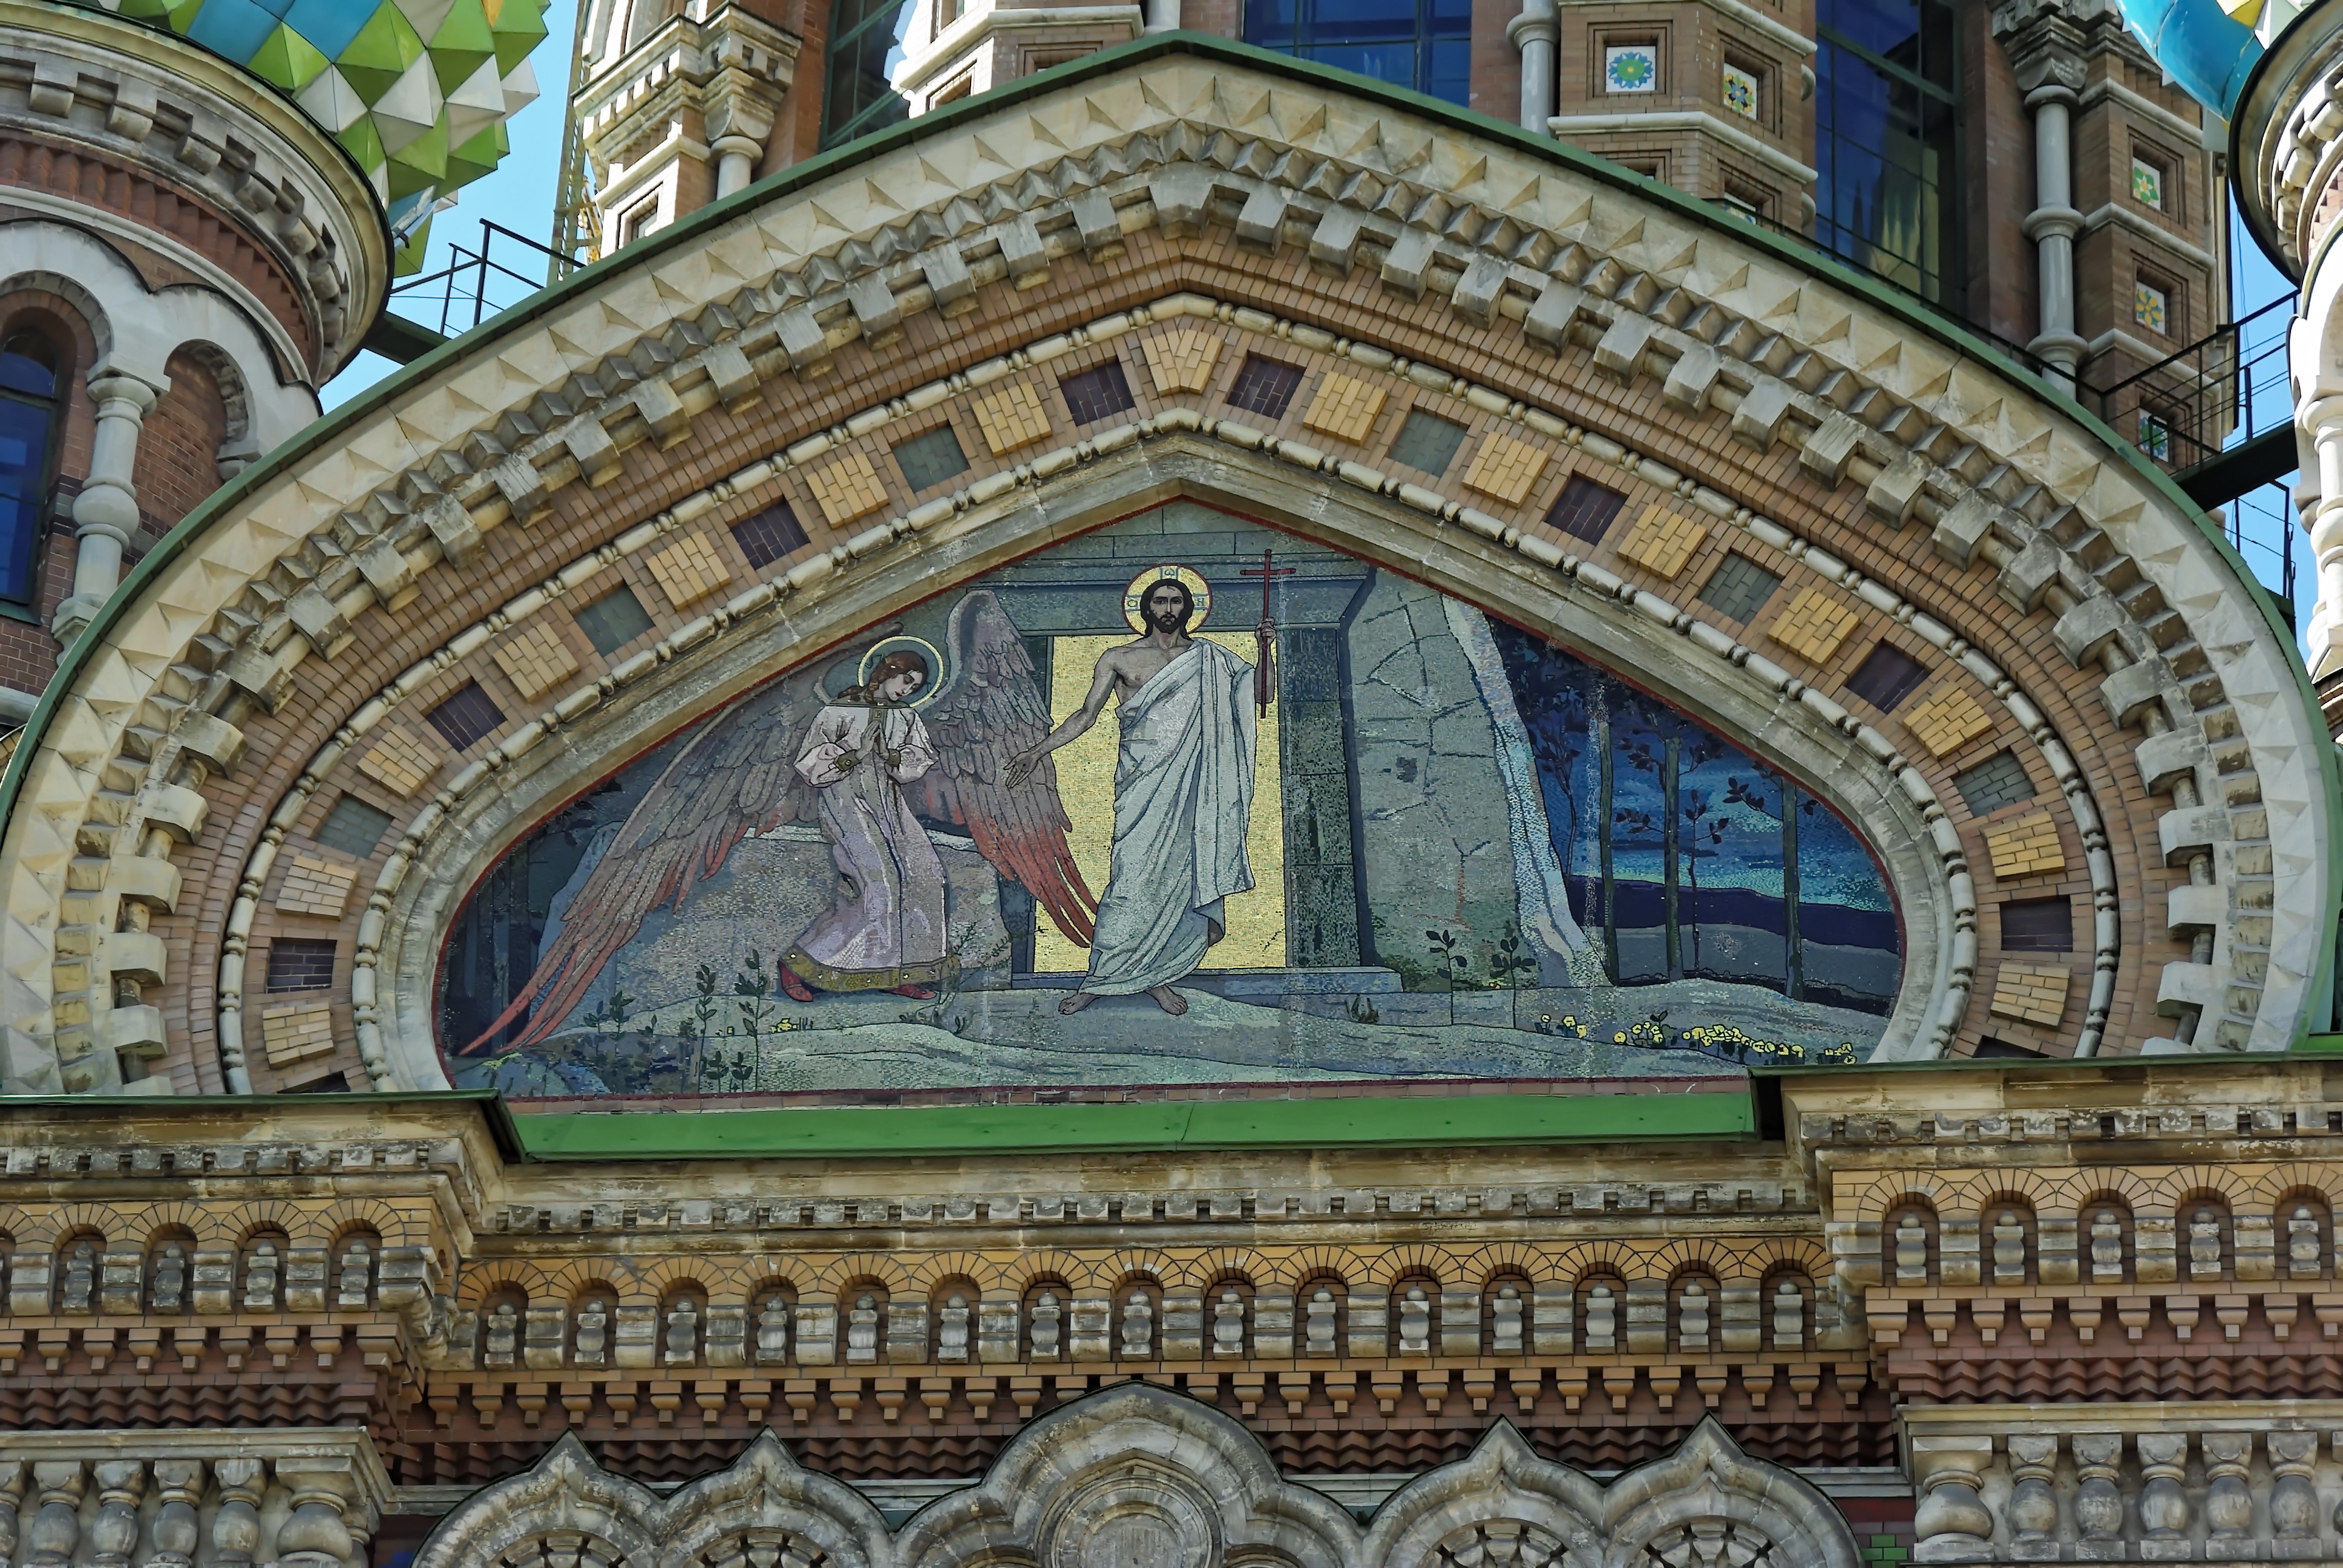
architecture, window, building, palace, arch, decoration, landmark, facade, cathedral, place of worship, baptistery, art, mosaic, synagogue, basilica, dome, russia, resurrection, pediment, st petersburg, ancient history, ancient roman architecture, byzantine architecture, savior on blood